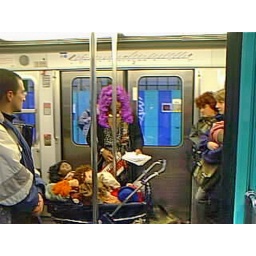
Passengers and a street performer on a Metro train in Paris, France. April 2000